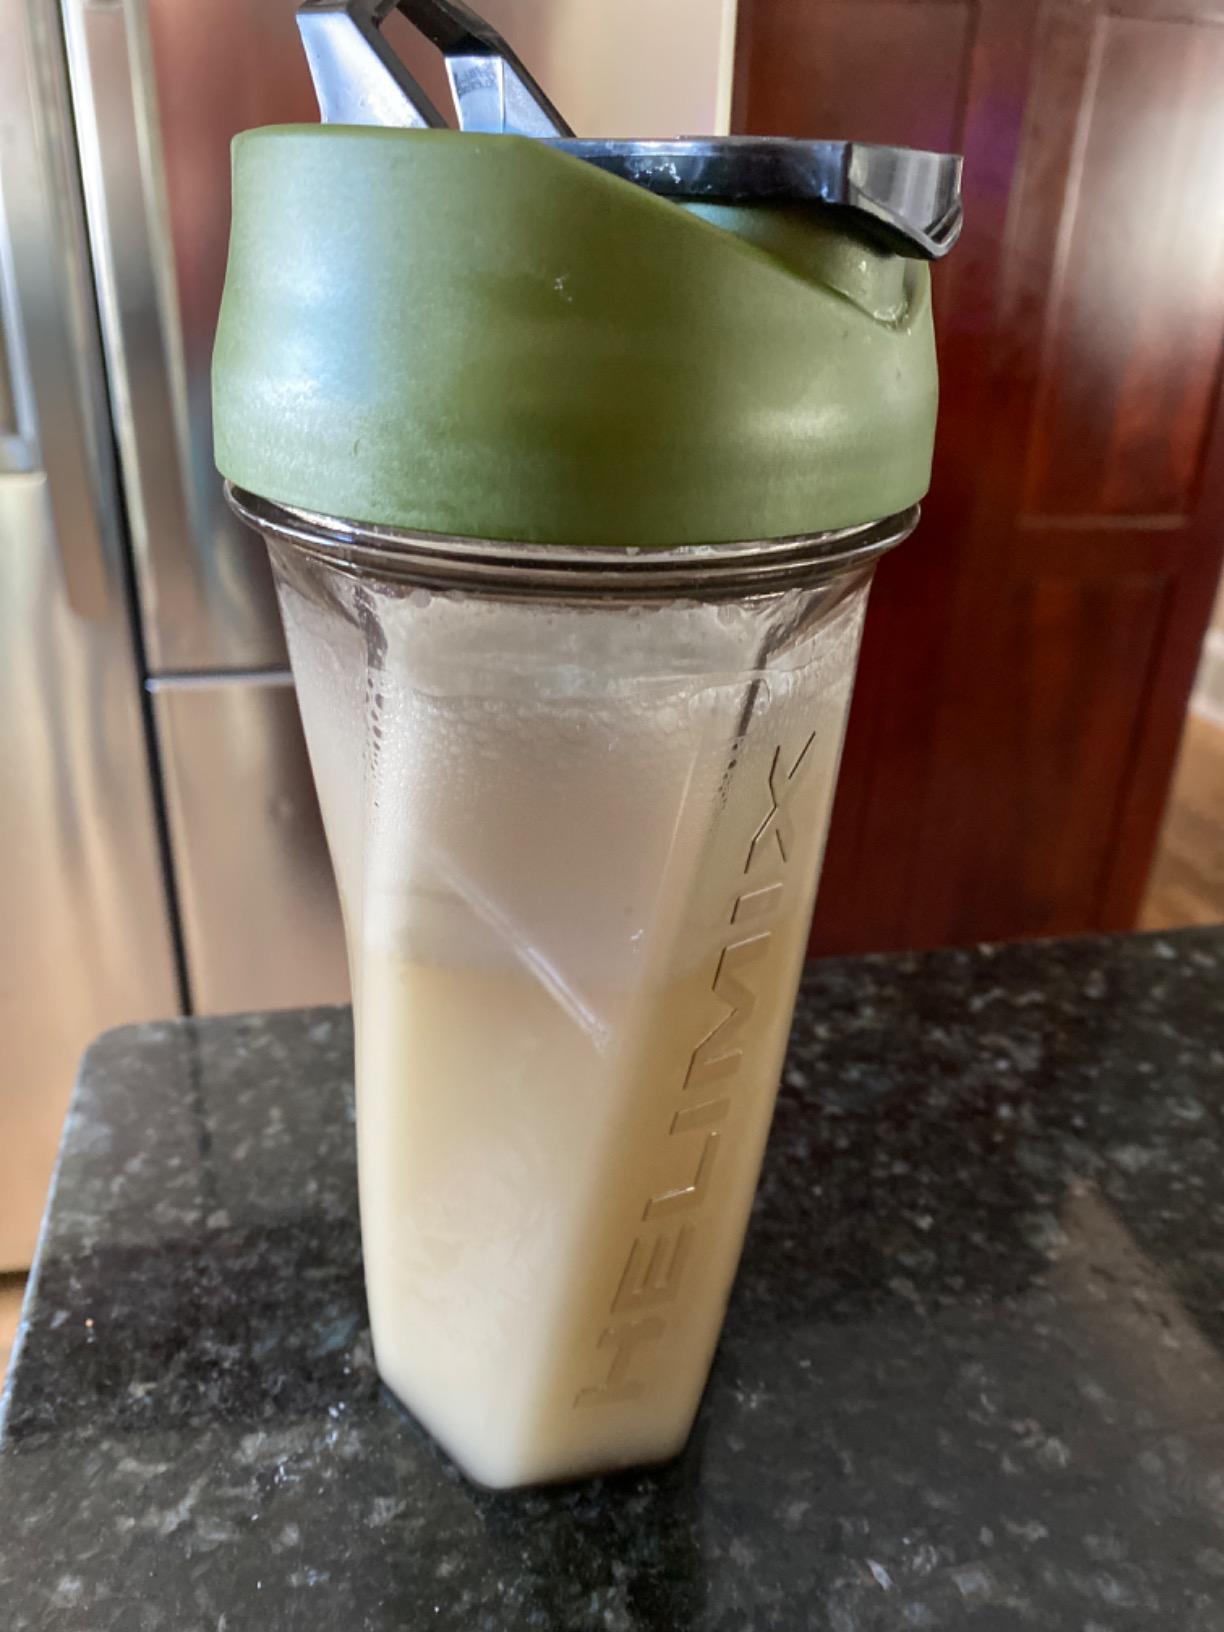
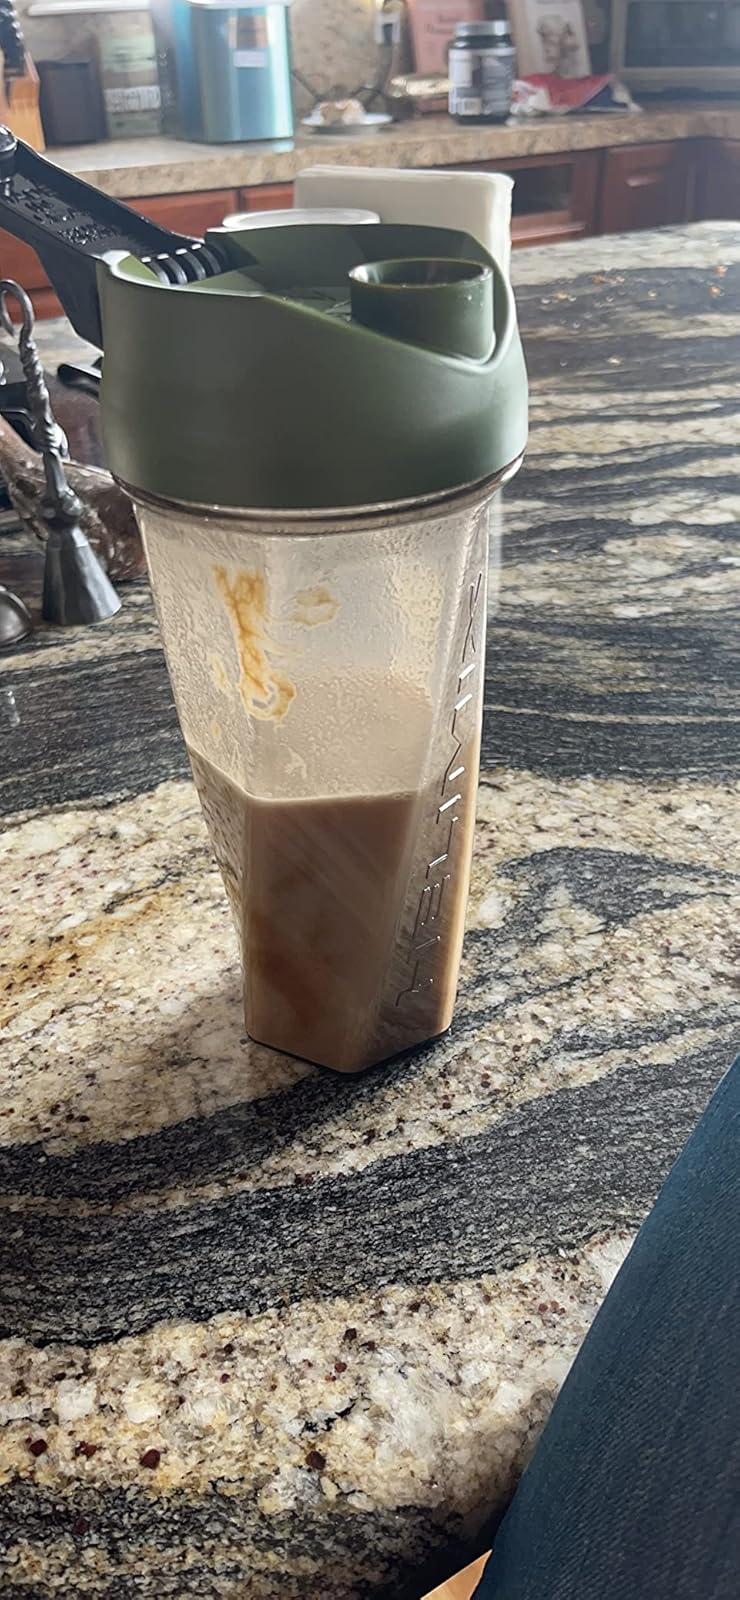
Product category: items_blender
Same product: yes